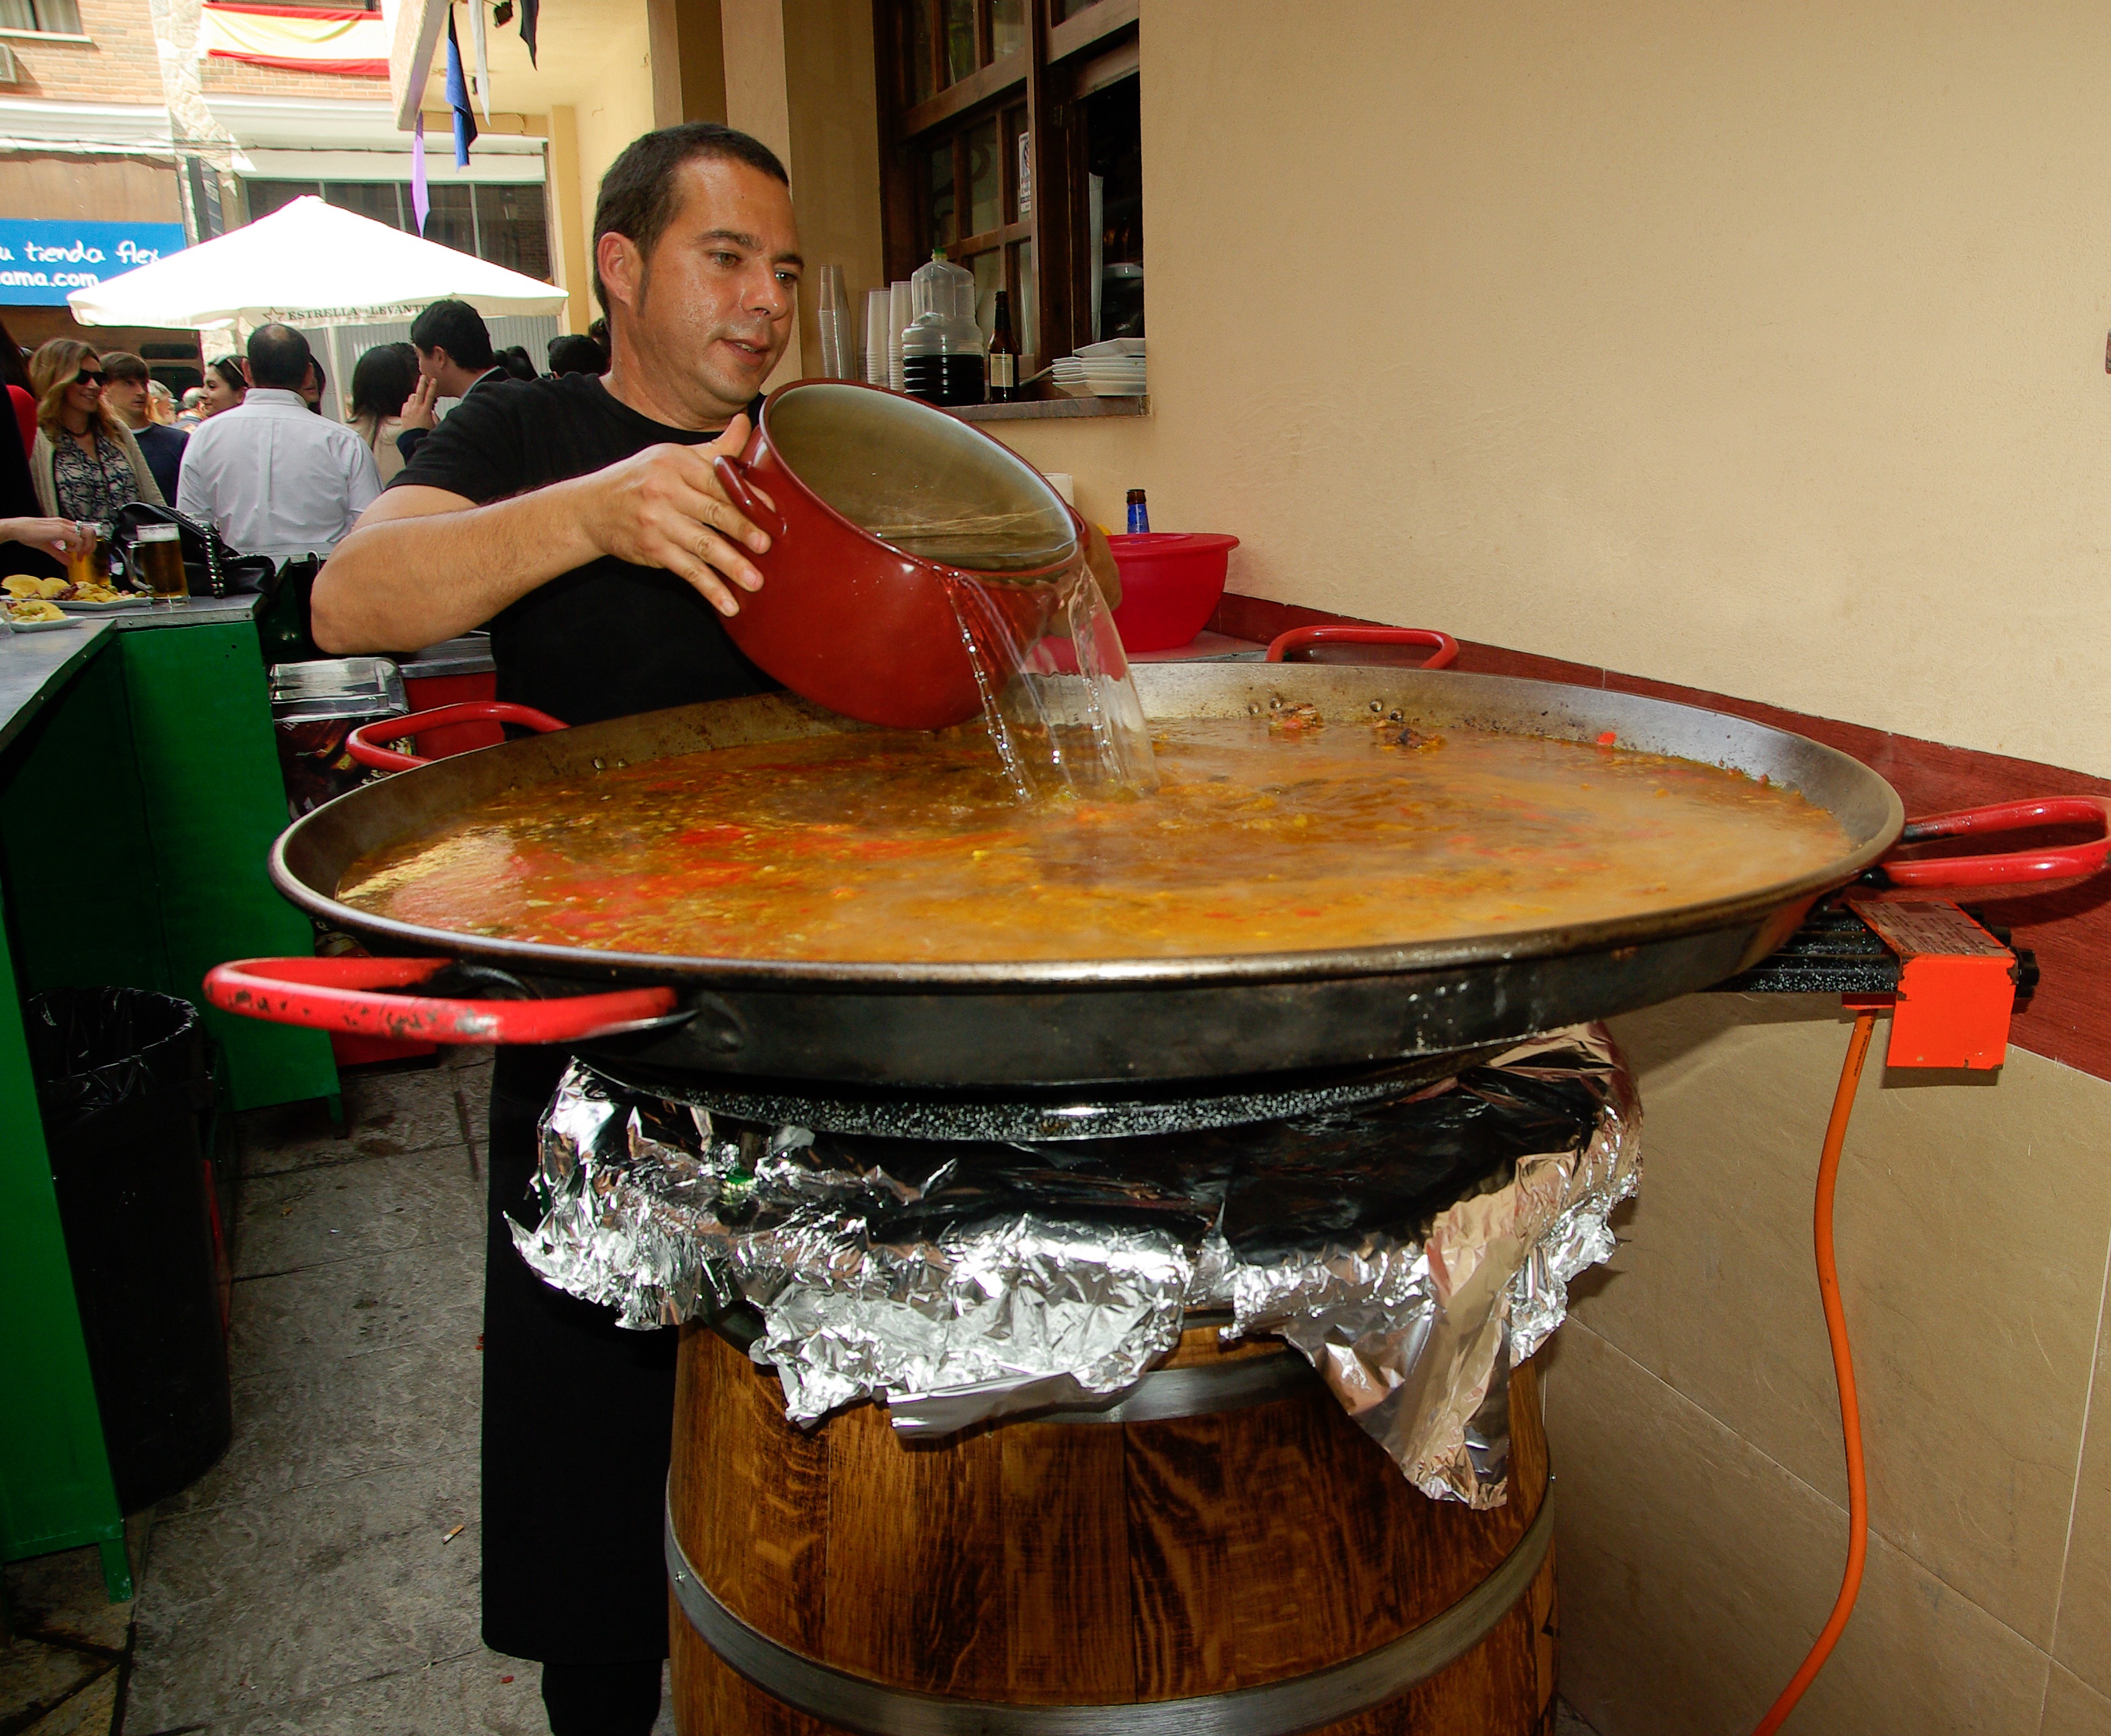
table, restaurant, dish, meal, food, drum, cuisine, cook, spain, paella